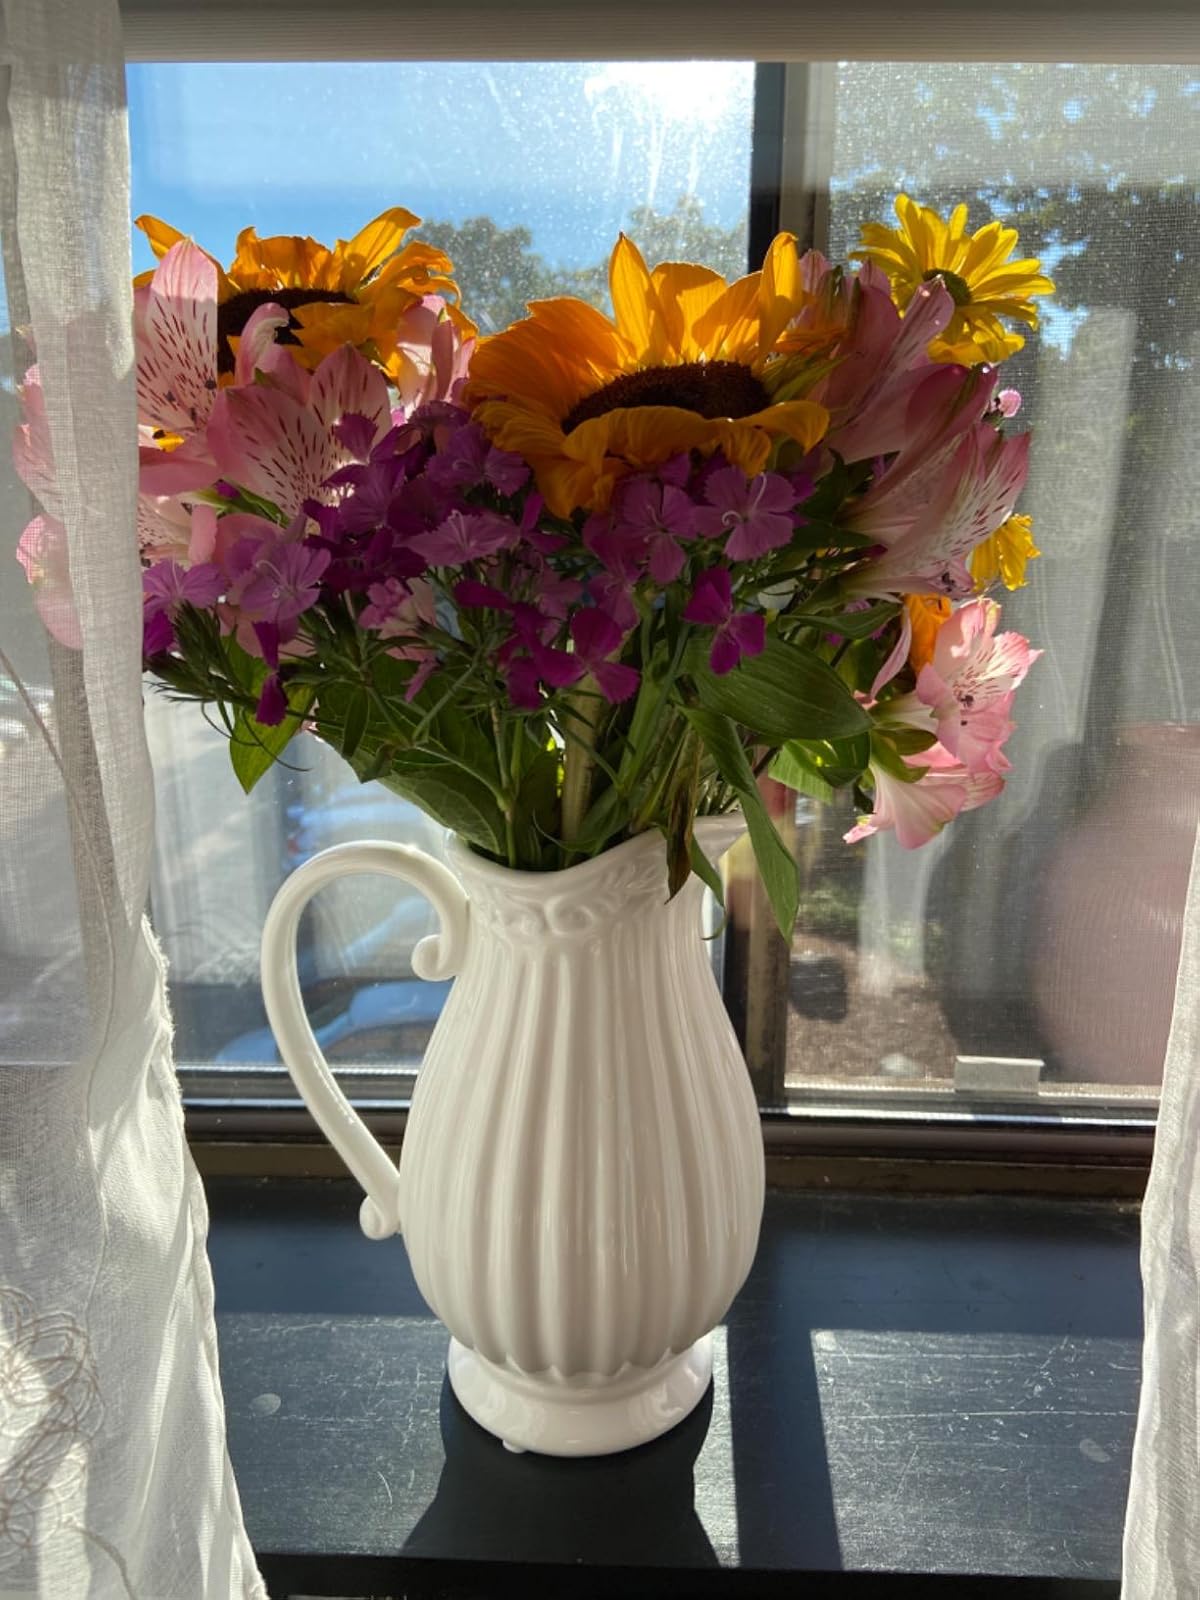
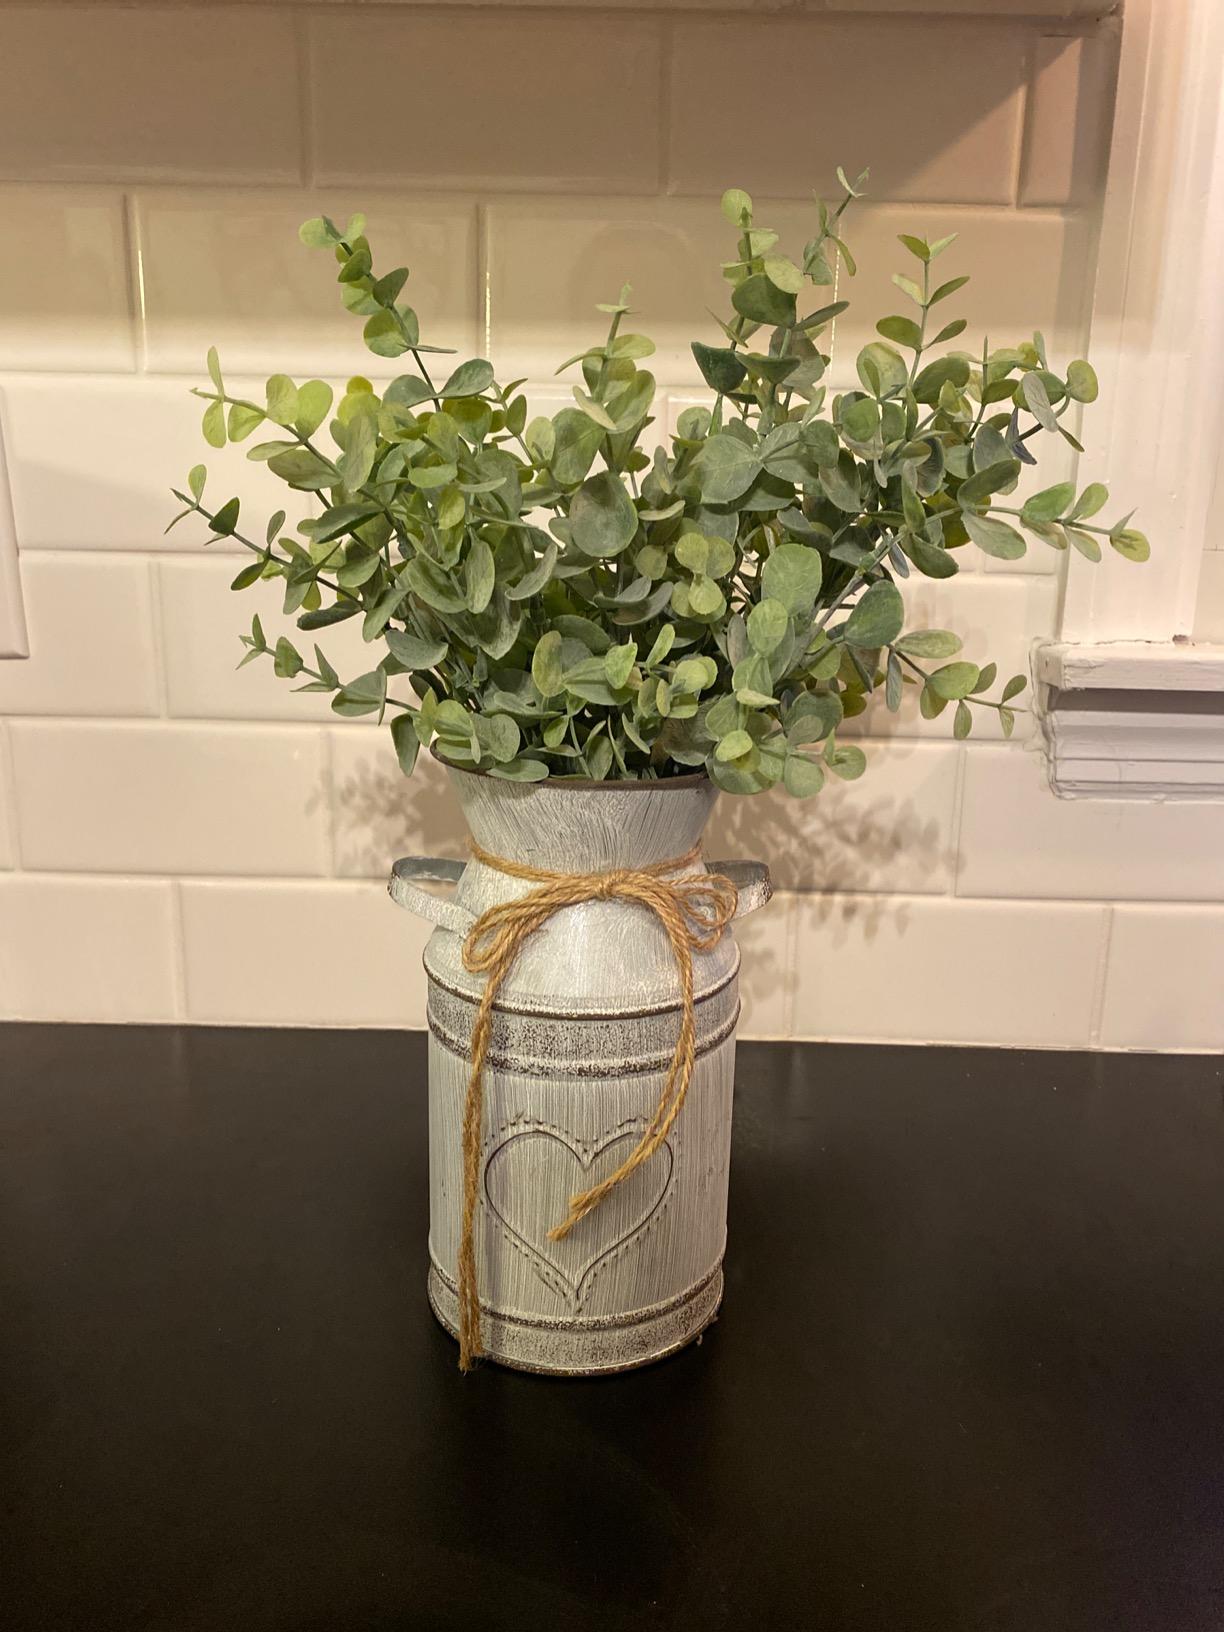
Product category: vase
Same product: no